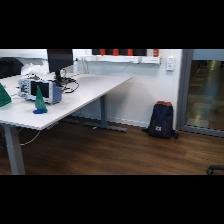
Label: NonHuman